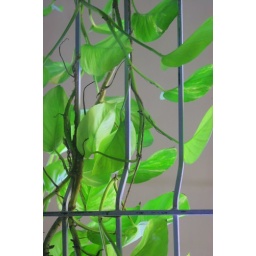
Money plant in my house